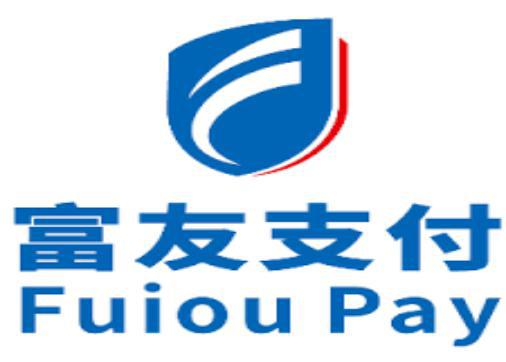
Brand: fuyou
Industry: Electronic